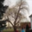
Label: willow_tree